Café 't Mandje

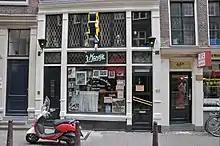
Café 't Mandje at Zeedijk

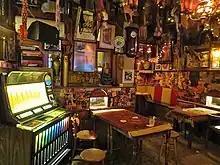
Impression of the interior

Café 't Mandje is a bar in Amsterdam, Netherlands. It is located in Zeedijk street and was opened in 1927 by Bet van Beeren, herself a lesbian. The Amsterdam Museum holds a small replica of 't Mandje.